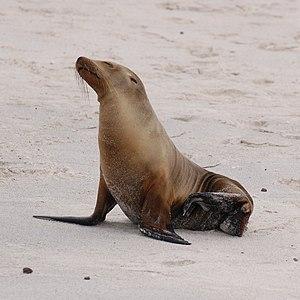
Une nageoire est un membre ou un appendice en général large et plat issu d'un repli cutané, permettant le mouvement et le soutien dans le milieu aquatique.